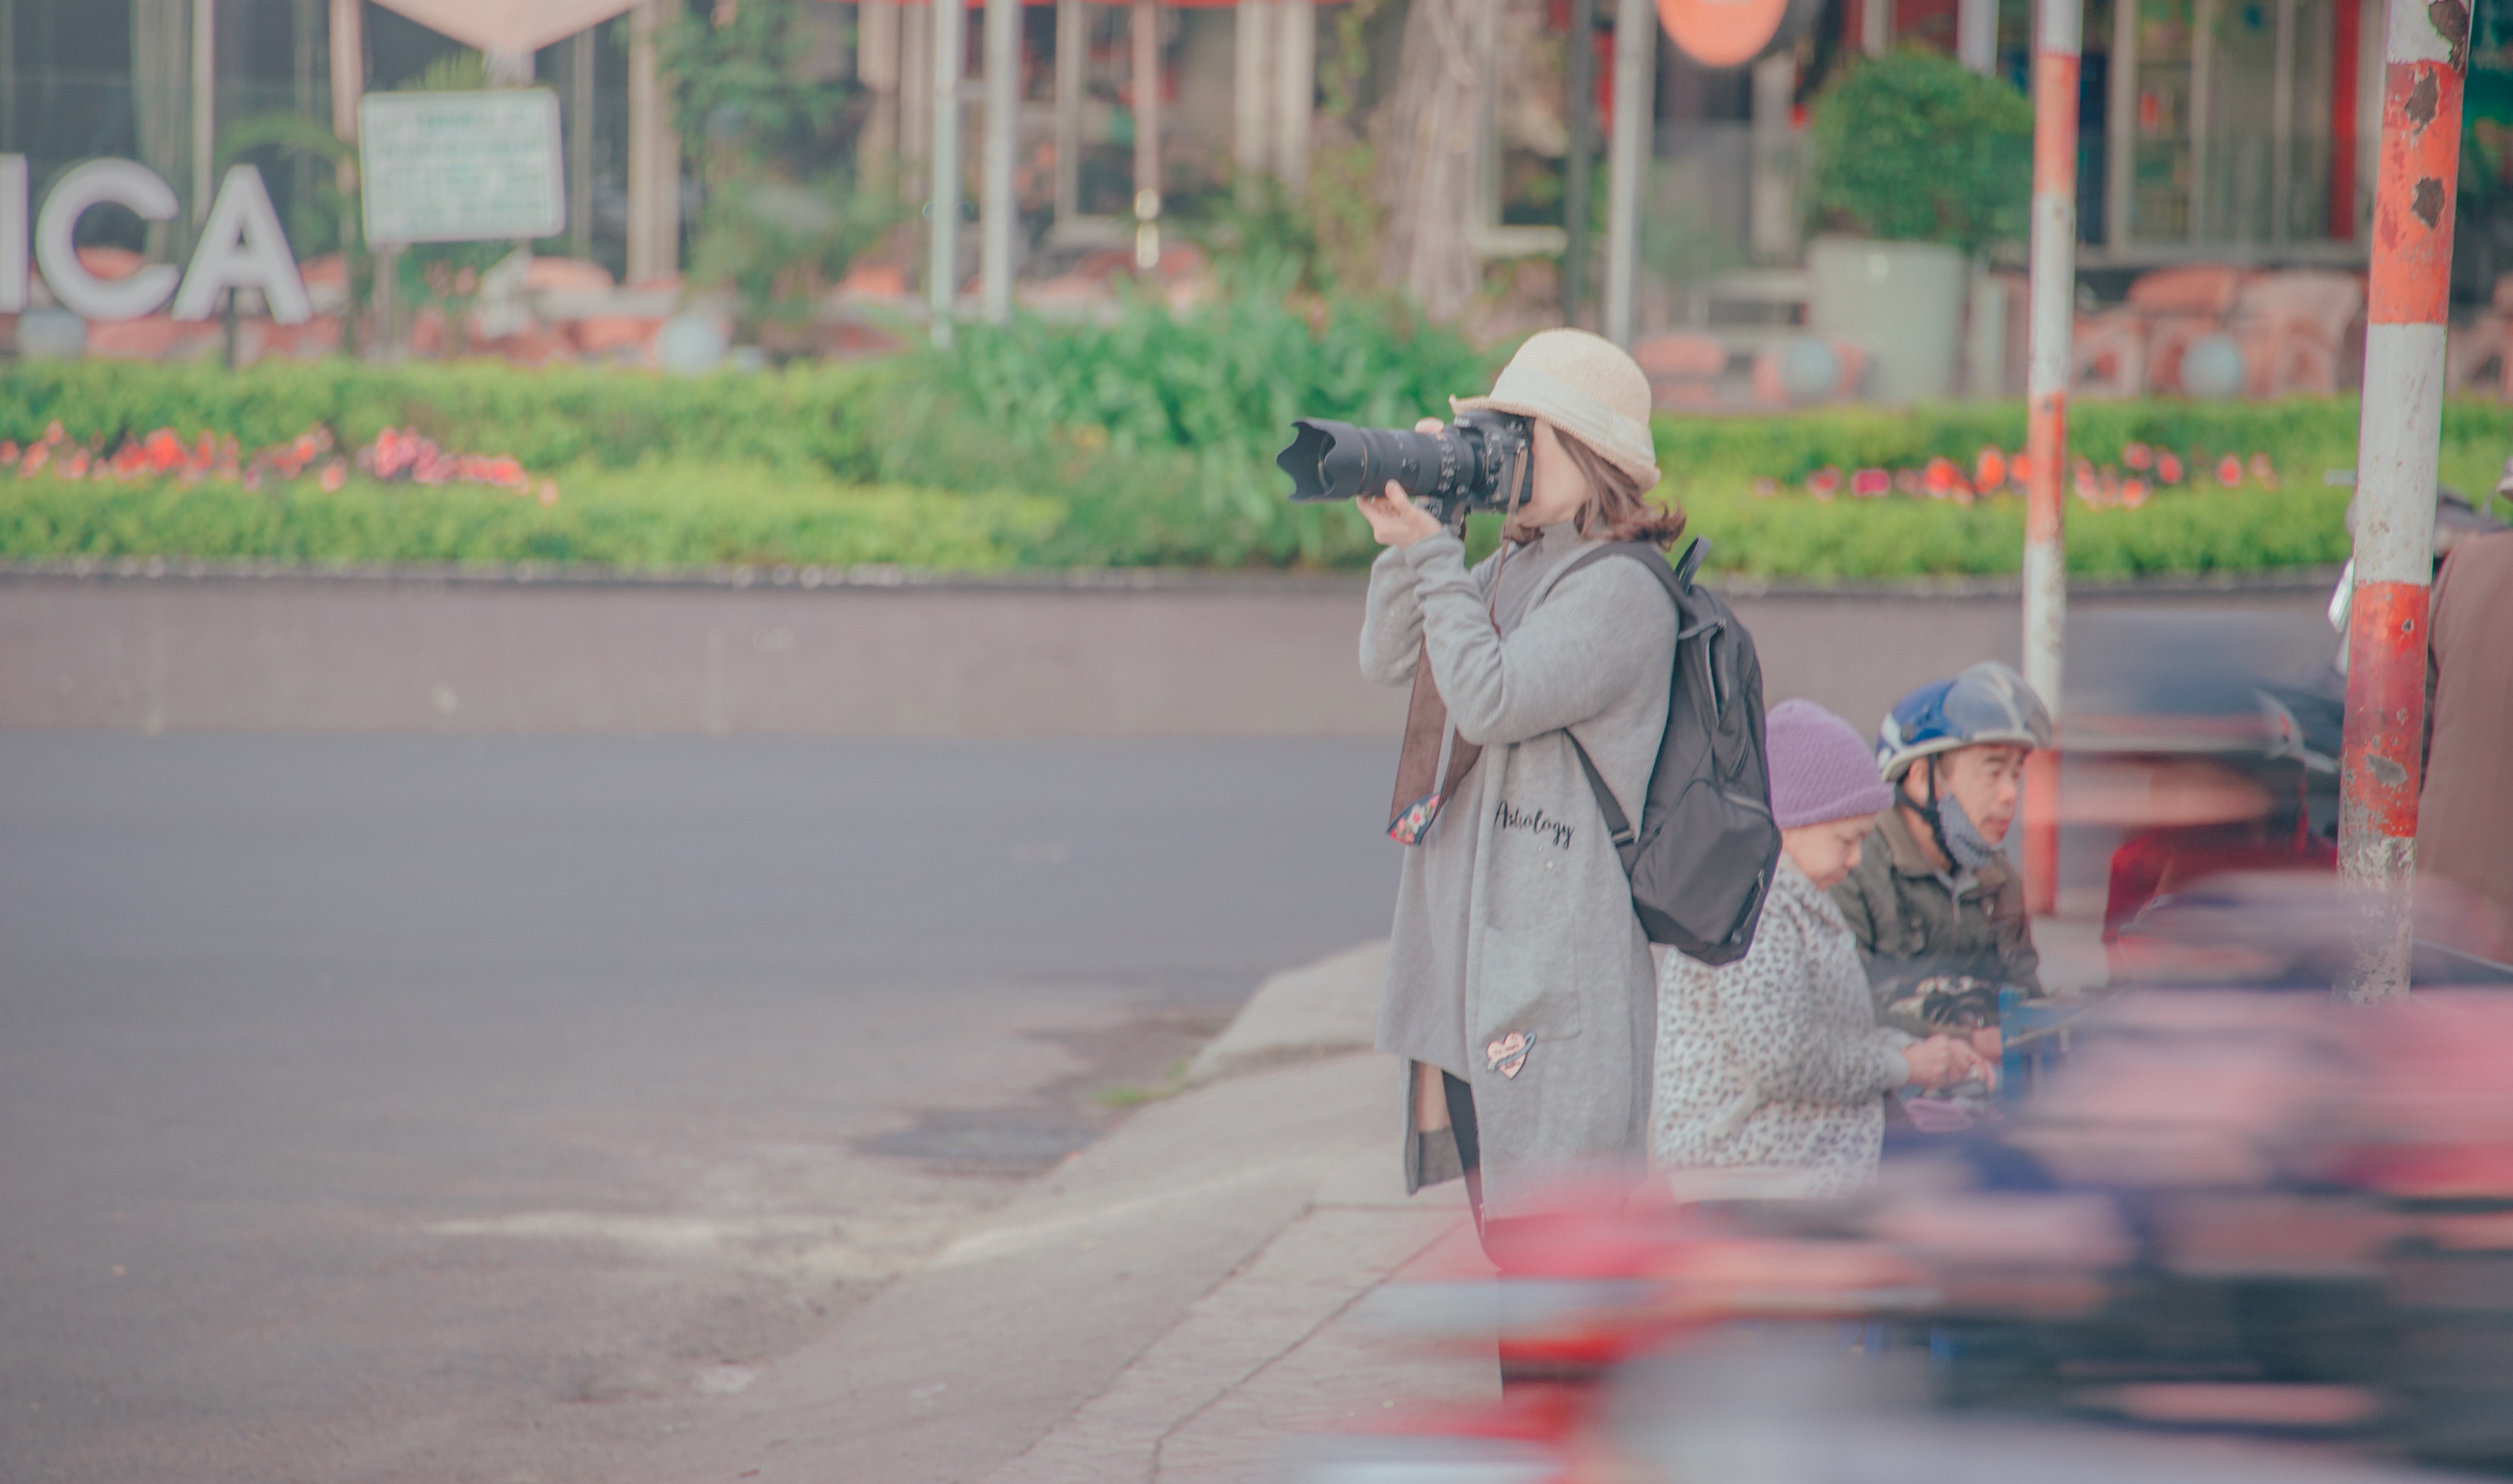
photograph, snapshot, street, human, photography, street fashion, road, headgear, temple, pedestrian, plant, vacation, vehicle, tourism, asphalt